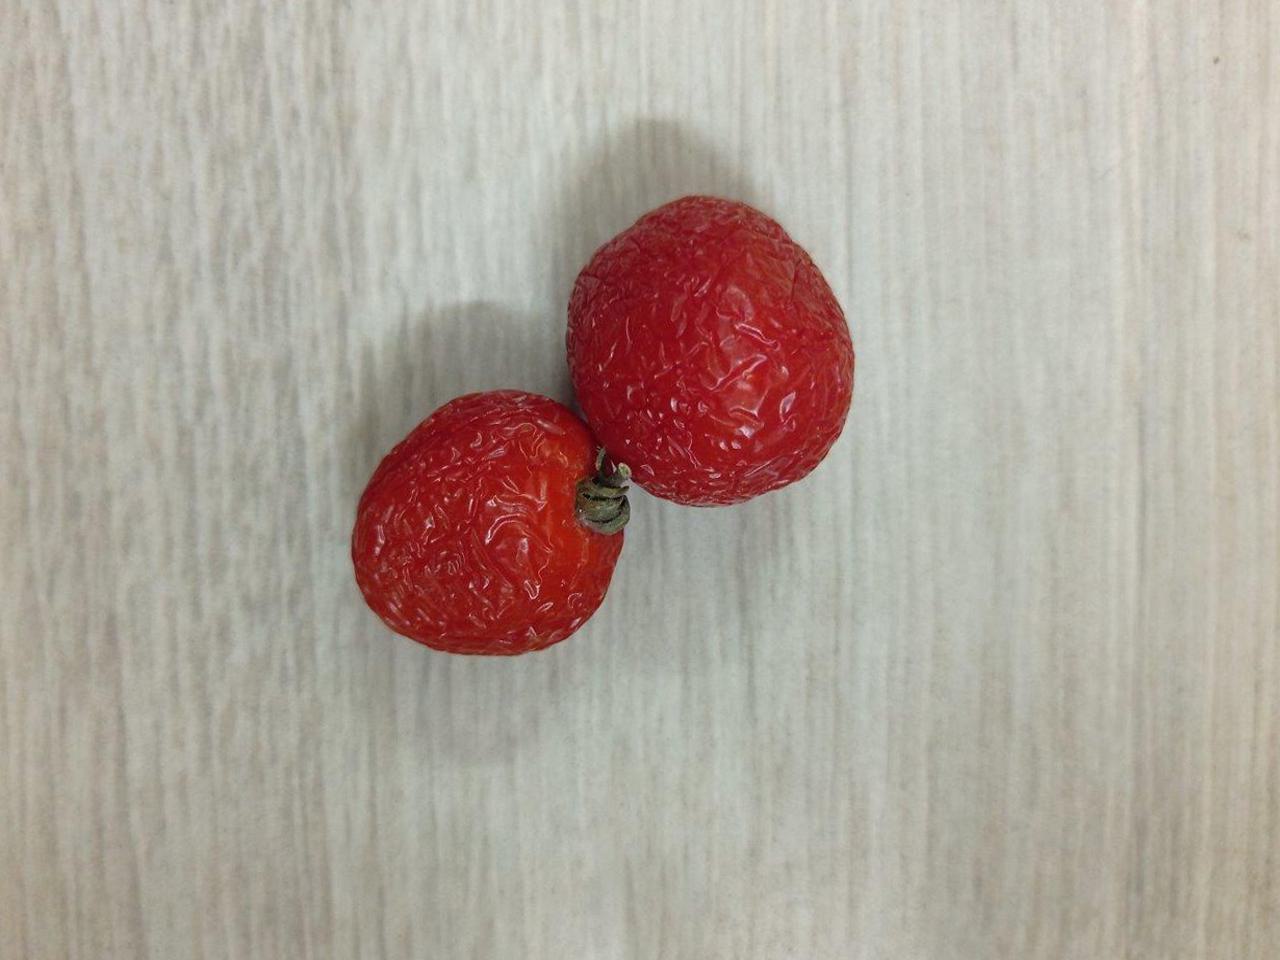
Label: Rotten